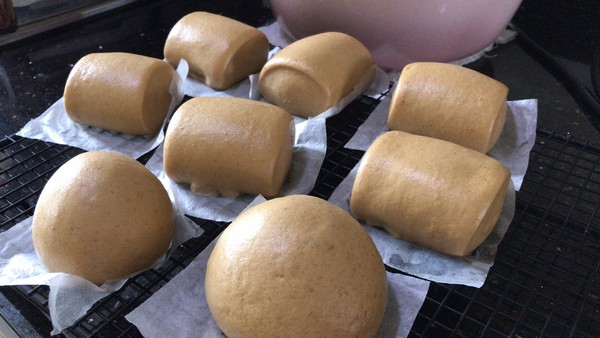
Label: trash